Robert Vonnoh

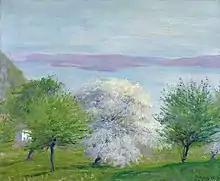
"Apple bloom" by Robert Vonnoh, 1903

His most well-known work "In Flanders Field" (also known as "Where Soldiers Sleep and Poppies Grow" or "Coquelicots") was painted in 1890 in the fields of Grez-sur-Loing. This large oil on canvas, 59 x 104 inches, employed active and expressive brushstrokes to evoke the fiery cadmium red of poppies, a subject matter that was popular during that time among many painters. A young woman crouches in the foreground, settling down to pick poppies in a vast field with two figures in the background. Although this was considered Vonnoh's most ambitious work, garnering great acclaim at fairs and exhibits, the painting never sold. It was not until 1919 when it was purchased directly by Joseph G. Butler Jr., founder of the Butler Institute of American Art, that "In Flanders Field" would find a permanent home. The painting is part of the permanent collection to this day in Youngstown, Ohio.